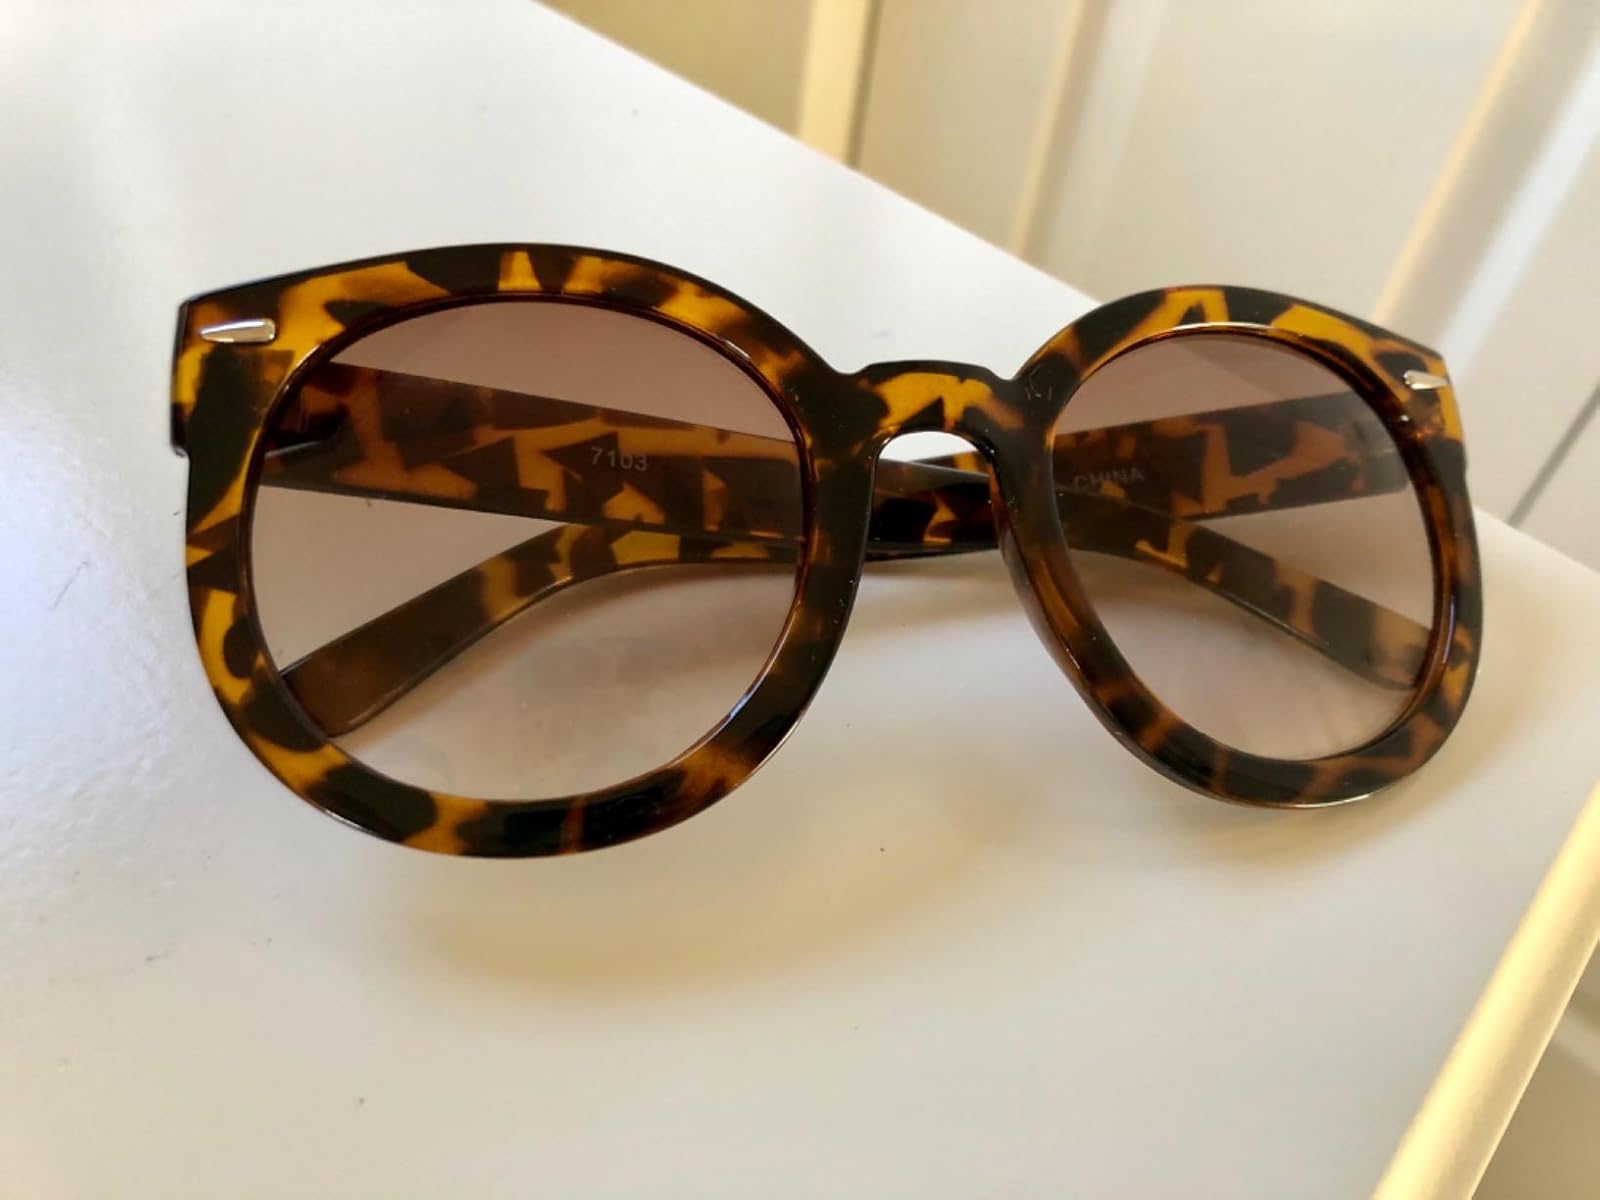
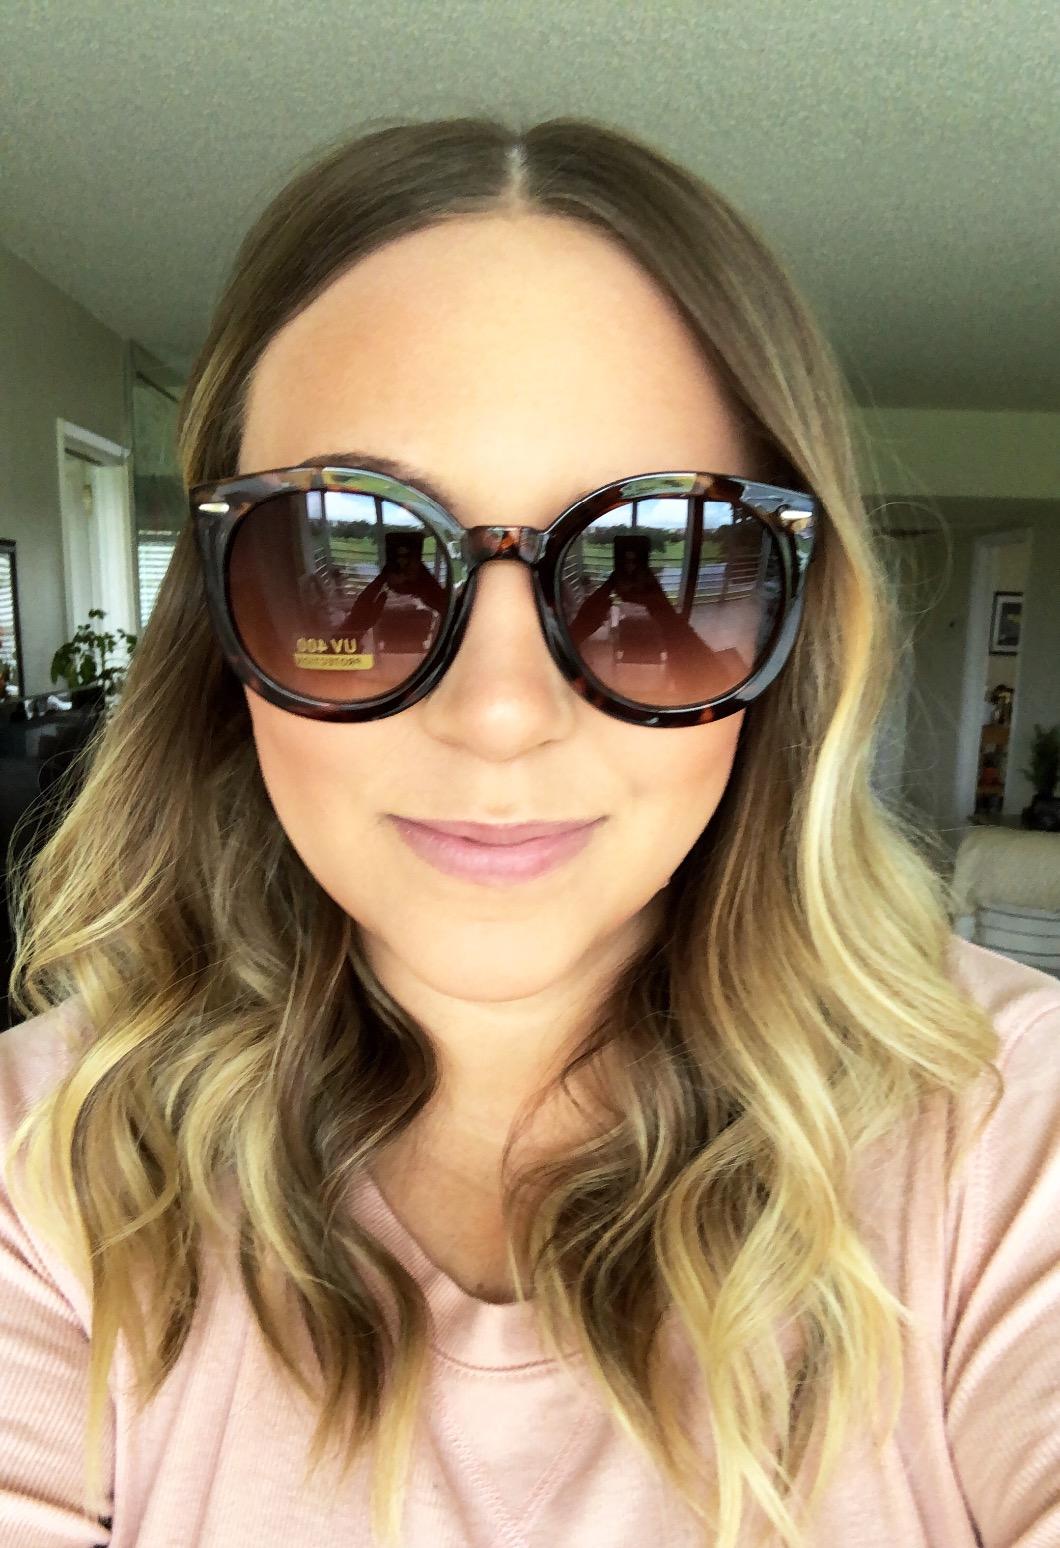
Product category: accessories_sunglasses
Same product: yes